Ron Sang

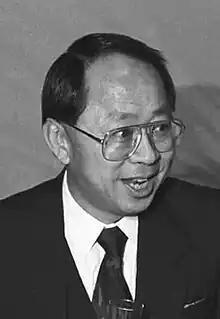
Ron Sang photographed by Gil Hanly in 1991

Ronald Fong Sang (11 July 1938 – 11 June 2021) was a New Zealand architect, art collector, art exhibitor and publisher of New Zealand art books.